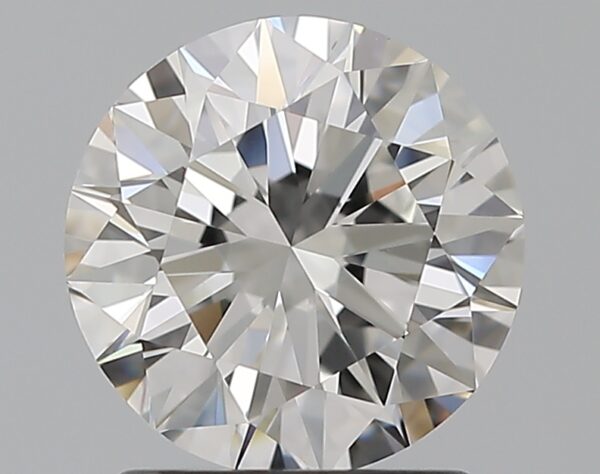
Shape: round
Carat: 1.5
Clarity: VVS1
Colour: E
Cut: EX
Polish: EX
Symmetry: EX
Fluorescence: F
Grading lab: GIA
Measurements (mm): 7.27 x 7.32 x 4.53